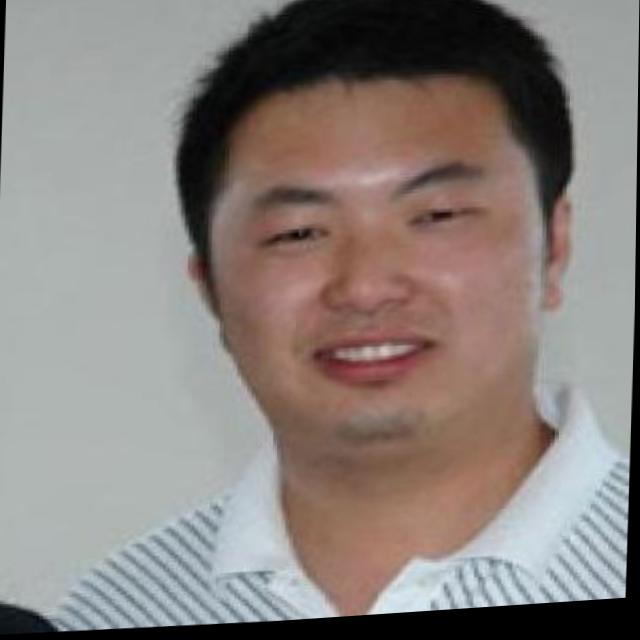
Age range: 21-44